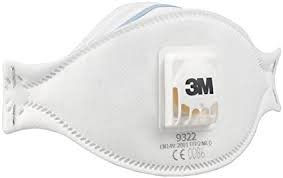
Label: trash